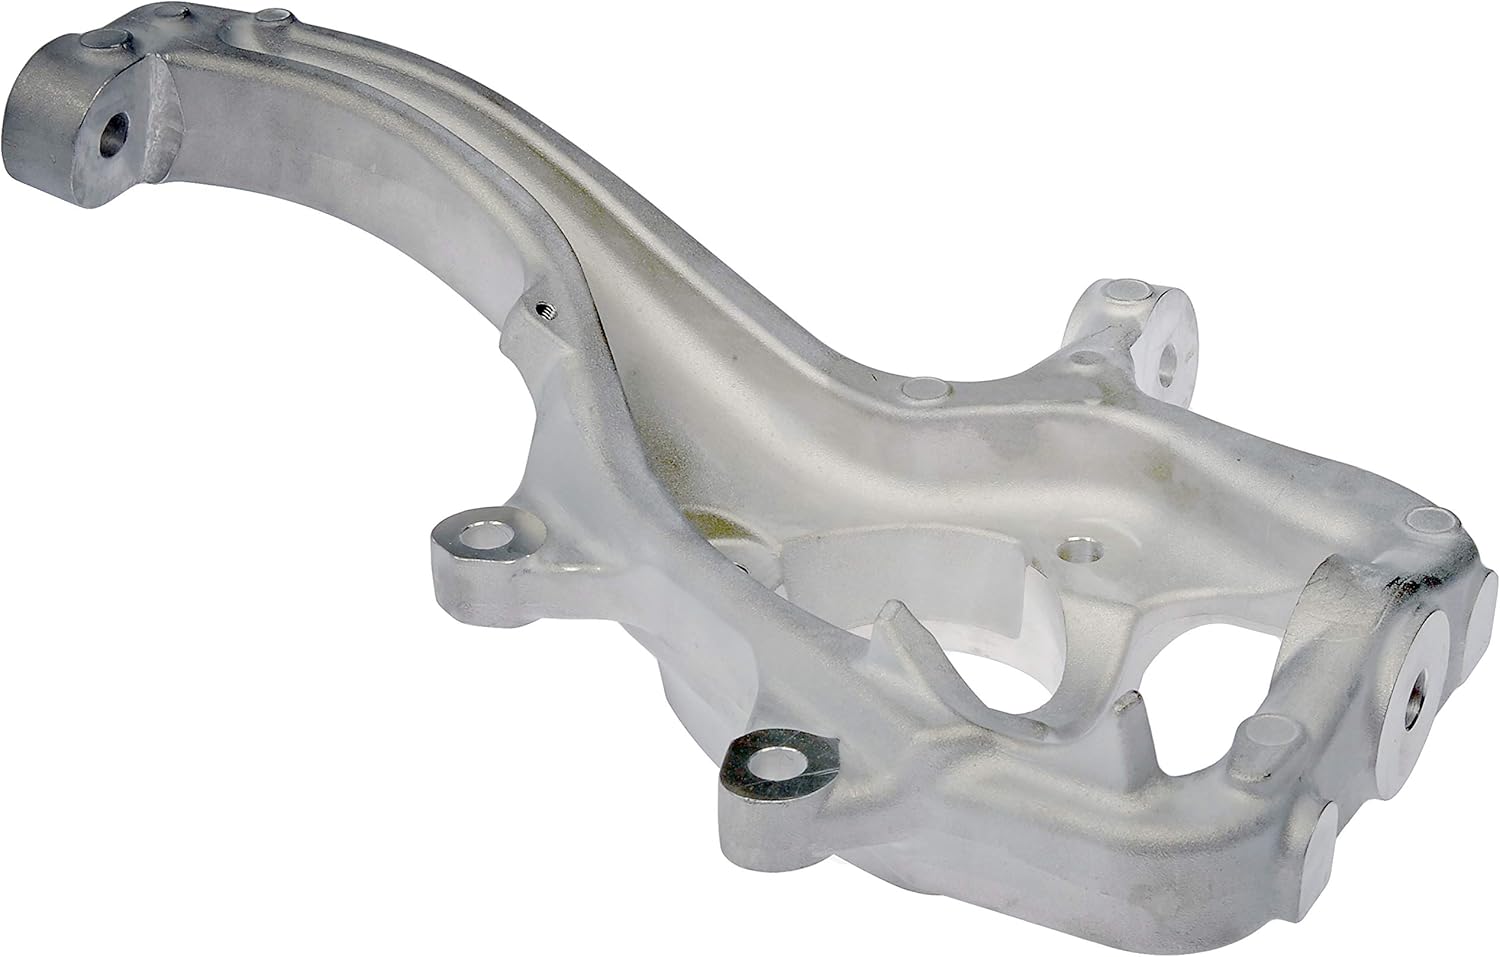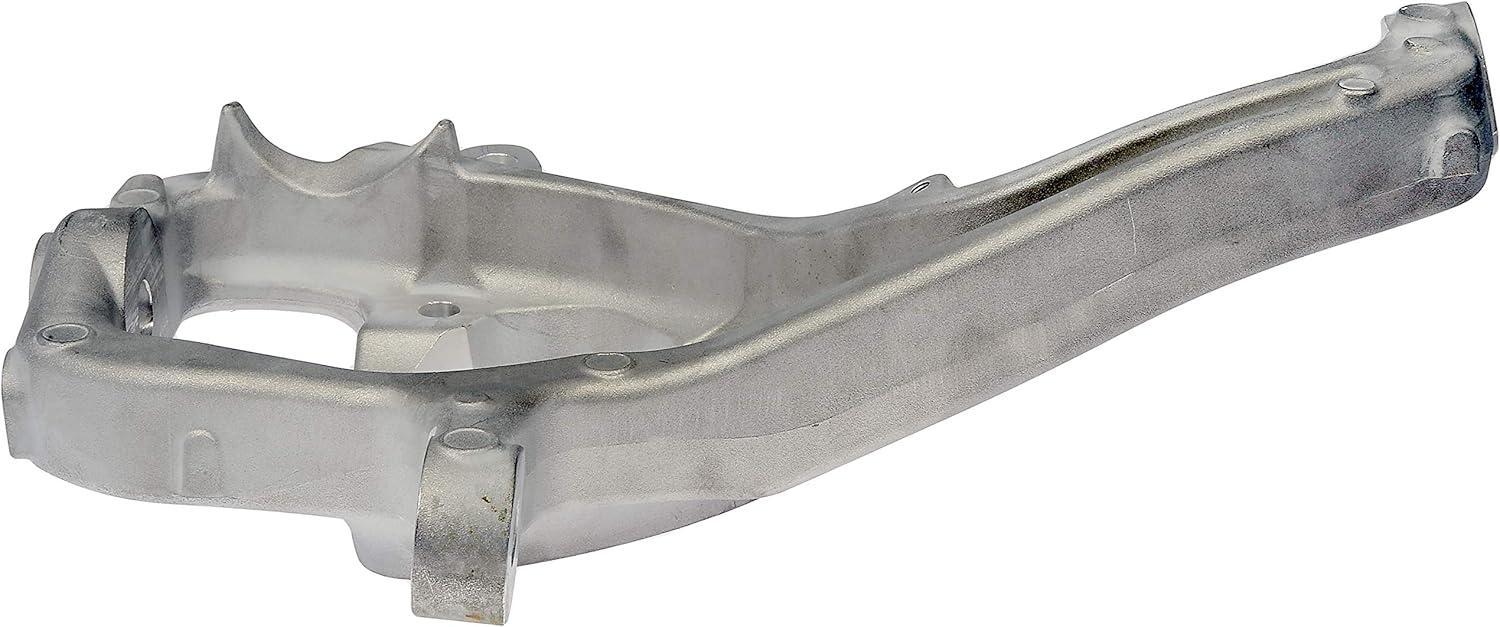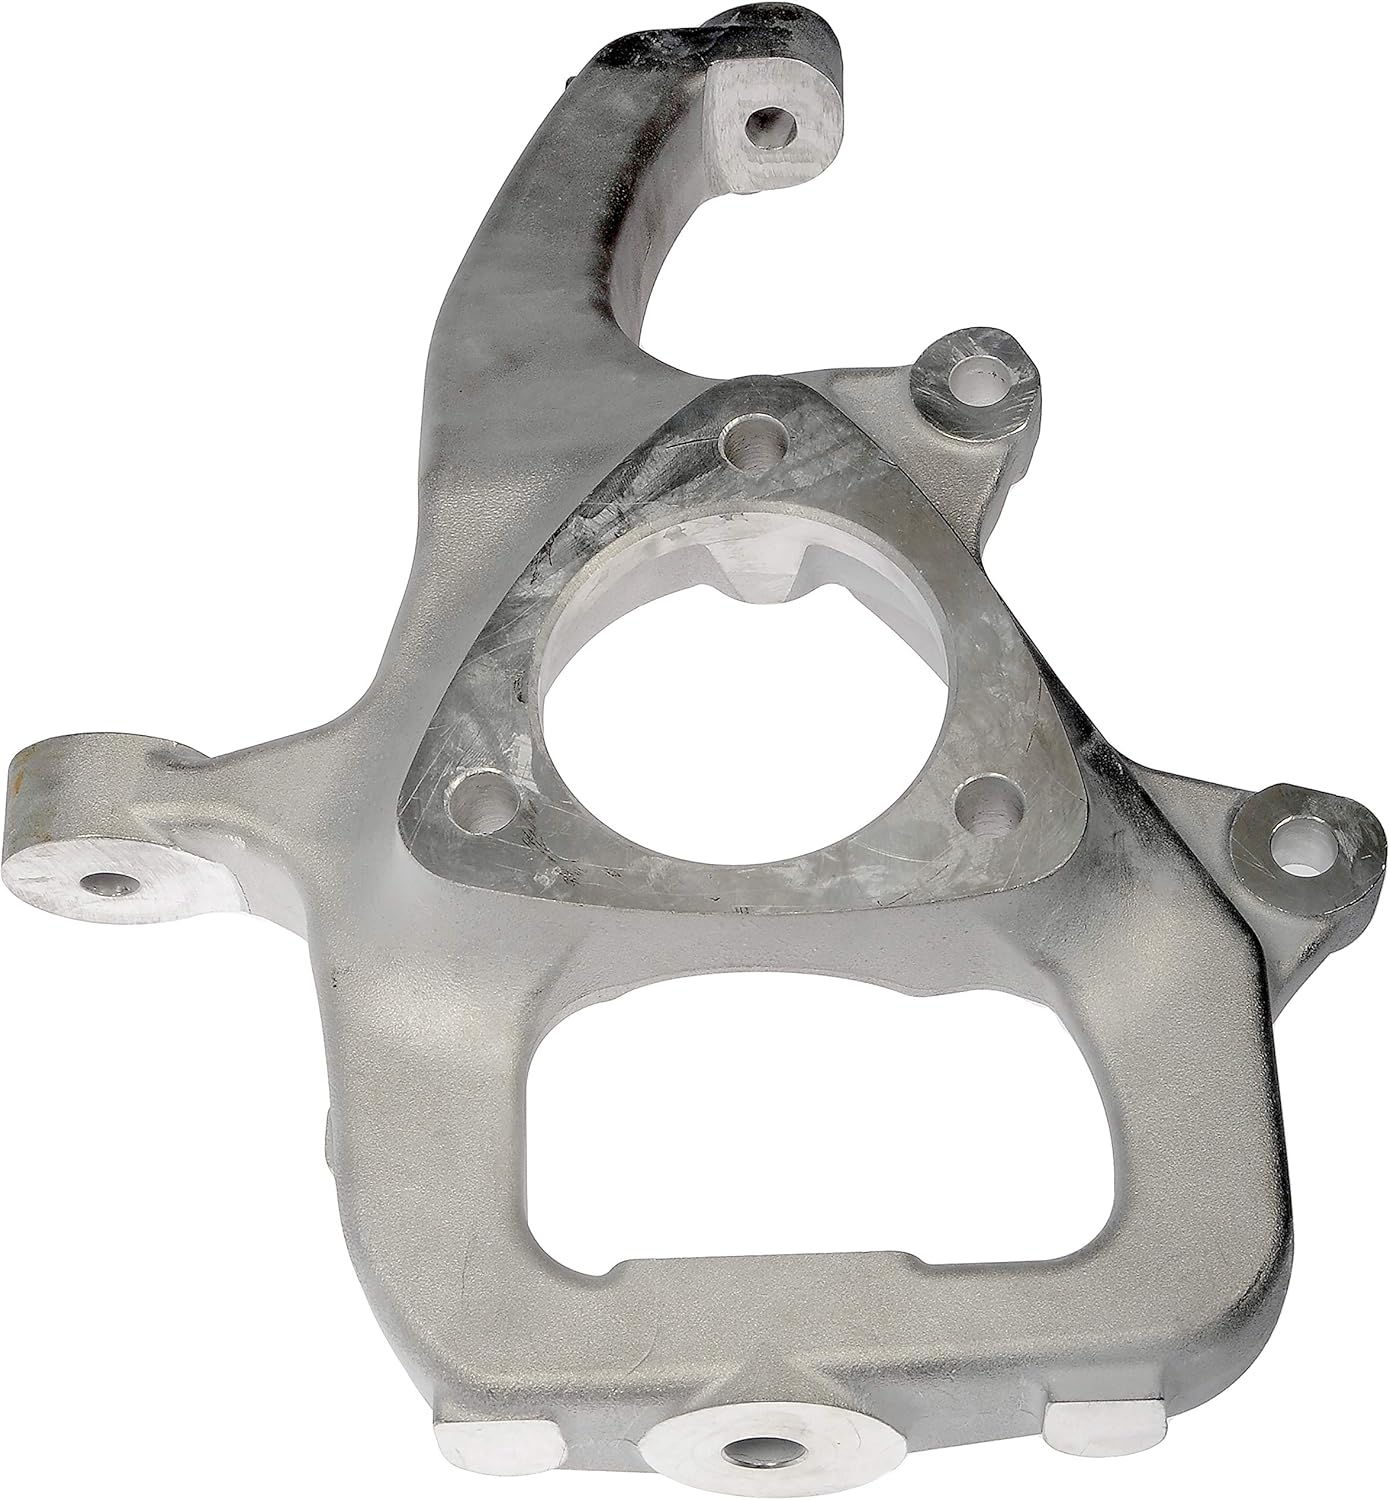
Dorman 698-239 Front Driver Side Steering Knuckle Compatible with Select Dodge / Ram Models
Category: Automotive
This steering knuckle is precision-engineered and rigorously tested to provide reliable replacement for the original knuckle on specific vehicles. This part is compatible with the following vehicles. Before purchasing, enter your vehicle trim in the garage tool to confirm fitment. [Dodge Ram 1500: 2003, 2004, 2005, 2006, 2007, 2008, 2009, 2010] - [Ram 1500 Classic: 2019, 2020, 2021] - [Ram 1500: 2011, 2012, 2013, 2014, 2015, 2016, 2017, 2018]
Features: Direct replacement - this steering knuckle is designed to replace the original knuckle on specific vehicles | Reliable fit - precision-engineered to match the dimensions of original components | Trustworthy construction - manufactured to strict standards using durable materials | Rigorously tested - thorough quality control measures ensure longevity | Ensure fit - to make sure this part fits your exact vehicle, input your make, model and trim level into the garage tool